Francois Botha

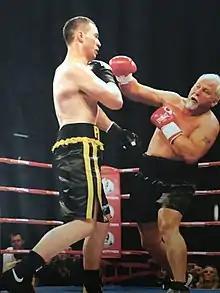
Botha (right) vs. Parker, 2013

Francois "Frans" Botha (born 28 September 1968) is a South African former professional boxer and kickboxer. He competed in boxing from 1990 to 2014, and is perhaps best known for winning the IBF heavyweight title against Axel Schulz in 1995, but was later stripped after failing a drug test. He later challenged twice for world heavyweight titles in 2000 and 2002. Botha has competed against former Heavyweight Champions Mike Tyson, Lennox Lewis, Michael Moorer and Evander Holyfield late in their respective careers. Botha competed once in mixed martial arts in 2004.